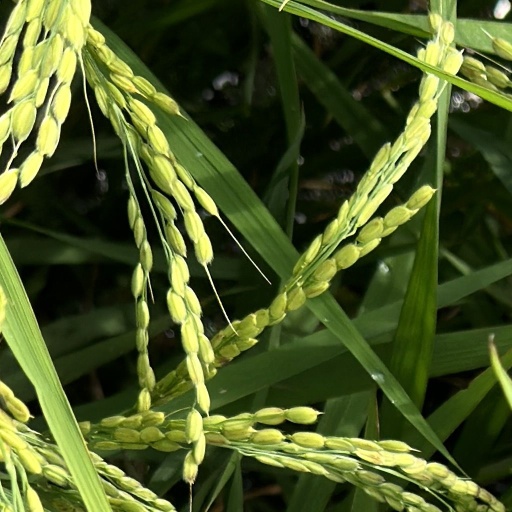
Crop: rice